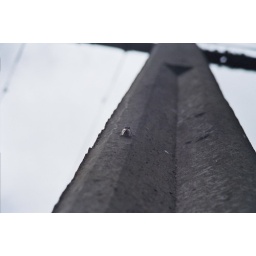
Little Cicada on a telephone pole in New Zealand